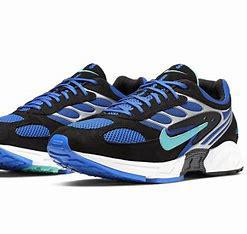
Brand: Nike
Model: Air Ghost Racer